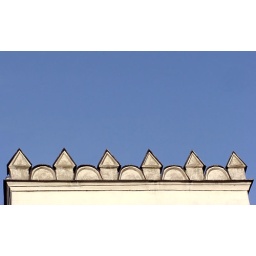
...only blue sky above